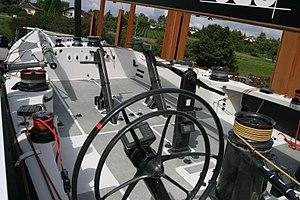
Alinghi exposée à l'EPFL, 30 août 2006